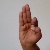
The image shows a hand gesture representing the letter 'F' in Indian Sign Language.